Sandro Botticelli

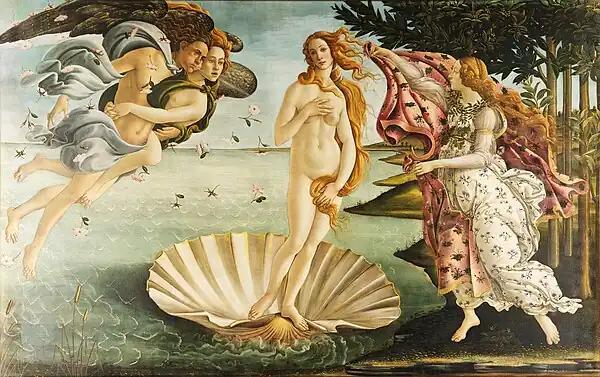
"The Birth of Venus," c. 1485, Uffizi, Florence

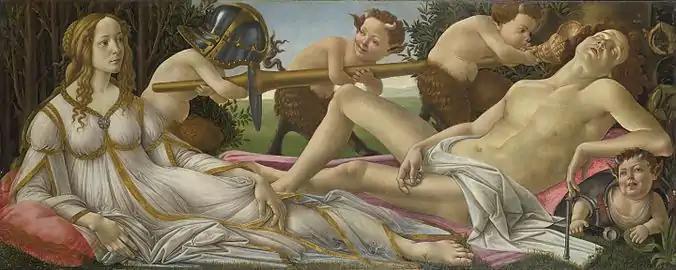
"Venus and Mars", c. 1485, tempera on panel, , National Gallery, London

The masterpieces "Primavera" (c. 1482) and "The Birth of Venus" (c. 1485) are not a pair, but are inevitably discussed together; both are in the Uffizi. They are among the most famous paintings in the world, and icons of the Italian Renaissance. As depictions of subjects from classical mythology on a very large scale they were virtually unprecedented in Western art since classical antiquity. Together with the smaller and less celebrated "Venus and Mars" and "Pallas and the Centaur", they have been endlessly analysed by art historians, with the main themes being: the emulation of ancient painters and the context of wedding celebrations, the influence of Renaissance Neoplatonism, and the identity of the commissioners and possible models for the figures.